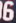
Number: 6